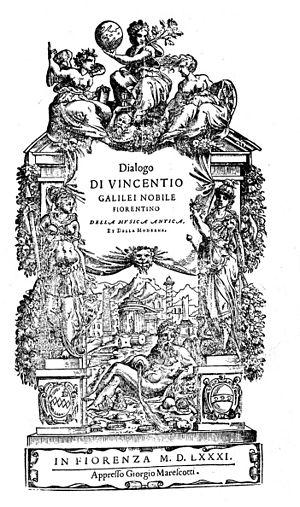
Vincenzo Galilei, souvent francisé Vincent Galilée, est un musicien italien qui a été luthiste, compositeur, théoricien de la musique, chanteur et professeur de musique.